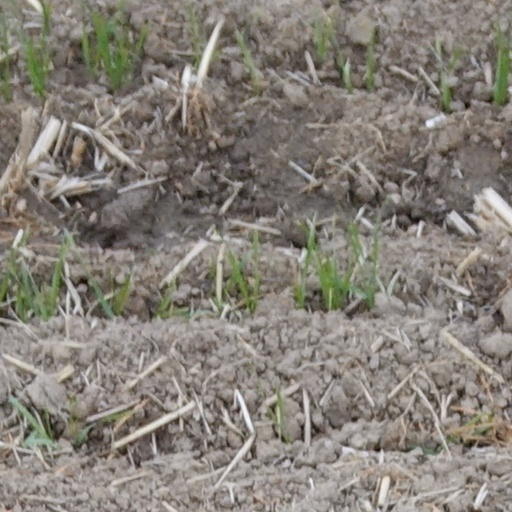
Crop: wheat